Maria Pia de Saxe-Coburgo e Bragança

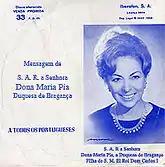
Cover of a vinyl record with speeches from Maria Pia as the "Duchess of Braganza".

Maria Pia was very active in her claim to the Portuguese throne. Articles about her appeared in Italian and Portuguese newspapers. In February 1965, she went to Portugal to visit the tomb of King Carlos. As she was leaving Portugal and returning to Spain, she was arrested and held in custody overnight. She was released without charge at the request of the Italian embassy. In 1976, she infamously checked out of a hotel in Lisbon, where she had stayed for several weeks, without paying the bill, claiming simply that as the "Duchess of Braganza" she was not obligated to pay for her lodging.